Mac Maharaj

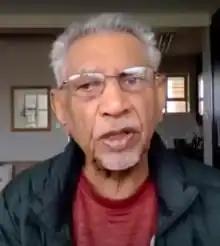
Maharaj in 2021

Sathyandranath Ragunanan "Mac" Maharaj OLS (born 22 April 1935 in Newcastle, Natal) is a retired South African-Indian politician, businessman, and former anti-apartheid activist. A member of the African National Congress (ANC), he was the first post-apartheid Minister of Transport from 1994 to 1999. He was later the official spokesperson to the President of South Africa, Jacob Zuma.